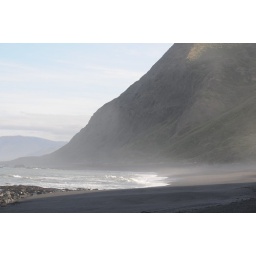
The Kings range coming down to the beach near Mattole river